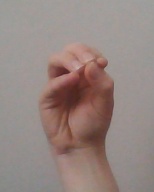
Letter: ha